East Richford–Glen Sutton Border Crossing

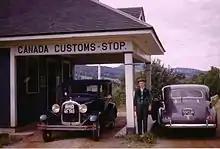
Glen Sutton border station as seen in 1941

The Canadian station is located on the southeast side of Missisquoi Valley Road (Chemin de la Vallée Missisquoi), a short way north of the bridge. Canada replaced its border station in 1960.